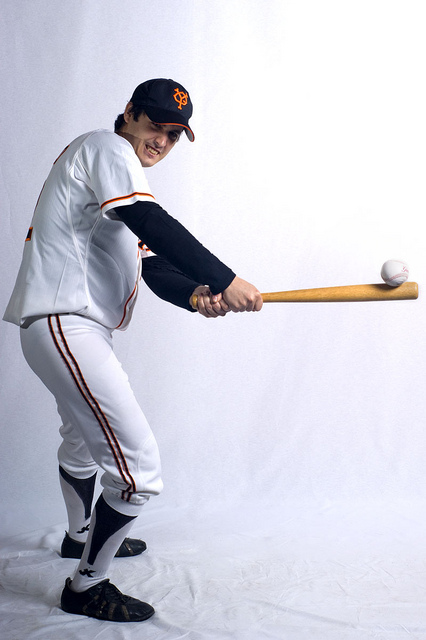
một cầu thủ đánh bóng đang chuẩn bị đánh bóng